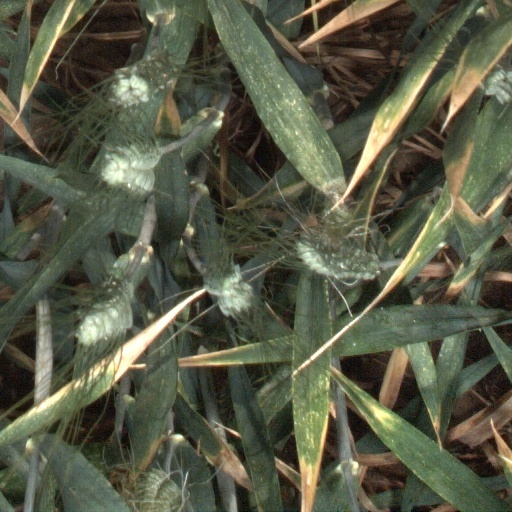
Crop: wheat